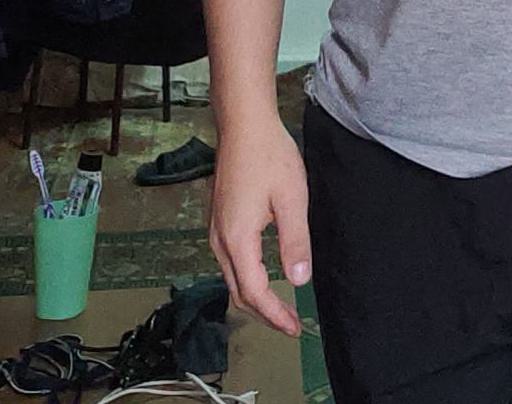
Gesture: no_gesture